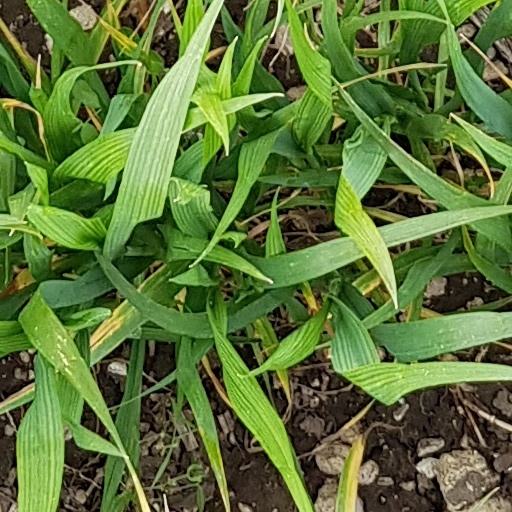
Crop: wheat